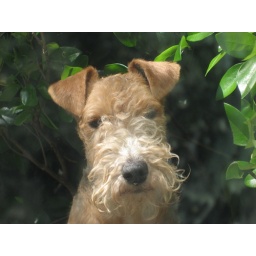
of window glass covered in puppy nose smears